Islamic–Jewish relations

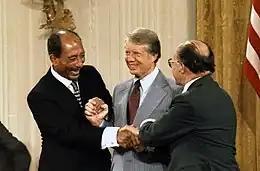
The Camp David Accords, ratified by Israel and Egypt in September 1978, were a vital step forward in improving ties between Jews and Arab Muslims by making a breakthrough towards a resolution of the Arab–Israeli conflict. From left to right: Egyptian president Anwar Sadat, American president Jimmy Carter, and Israeli prime minister Menachem Begin.

Religious ties between Muslims and the Jewish people have existed since the founding of Islam in the Arabian Peninsula in the 7th century; Muhammad's views on Jews were shaped by his extensive contact with the Jewish tribes of Arabia during his lifetime. Islam shares similar values, guidelines, and principles with the Jewish religion, and also incorporates Jewish history as a part of its own. Muslims regard the Israelites, to whom Jews and Samaritans trace their ethnic ancestry, as an important religious concept; they are referenced around 43 times in the Quran, excluding individual prophets, and in many accounts of hadith. Similarly, Moses, the most important Jewish prophet, is also regarded by Muslims as an Islamic prophet and messenger (see: Moses in Islam); his name is mentioned in the Quran 136 times—more than any other individual—and his life is narrated and recounted more than that of any other prophet. The Torah, which is the compilation of the first five books of the Hebrew Bible, is also held by Muslims as an Islamic holy book that was revealed by God (or Allah) through various Israelite prophets and messengers (see: Torah in Islam). Later rabbinic authorities and Jewish scholars, such as Maimonides, engaged in discussions concerning the relationship between Islam and Jewish religious law. Maimonides himself, it has been argued, was influenced by Islamic legal thought while living in the caliphates of his time.